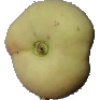
Label: Peach Flat 1